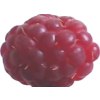
Label: raspberry